NYC Ferry

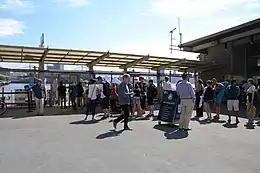
NYC Ferry stop at Pier 11

The service has 25 landings, of which ten brand-new, five upgraded, and six pre-existing landings with no upgrades with the addition of NYC Ferry routes. The existing East River Ferry landings at Brooklyn Bridge Park Pier 1; Schaefer Landing, North Williamsburg, Greenpoint, and Long Island City remained unchanged. Upgrades were made to the landings at Wall Street, East 34th Street, East 92nd Street, the Brooklyn Army Terminal, and Brooklyn Bridge Park Pier 6. The remaining landings were built as part of the project. A stop on Governor's Island was implemented along one of the routes to South Brooklyn. At the present time, the Governor's Island Ferry, the only public access to the island, runs seasonally between May and September, but ferry service year-round has been proposed. It was decided to build the Rockaway dock at Beach 108th Street, but a proposed second dock could not be built further east than Beach 84th Street due to height restrictions caused by the Rockaway Line subway bridge. Construction on the first dock, the Rockaway landing, began in January 2017.